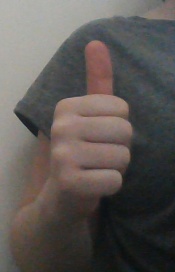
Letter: aleff